Ayumi Hamasaki

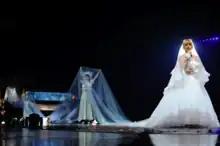

Hamasaki's next two releases, "Days/Green" and "Rule/Sparkle", continued her streak of number-one singles. The subsequent studio album, "Next Level", was released on March 25, 2009. "Next Level" reached the top of the Oricon charts, making Hamasaki the only artist to have a number-one album every year for eleven years in a row since her debut. On August 12, 2009, Hamasaki released "Sunrise/Sunset (Love Is All)". "Sunrise (Love Is All)" was used as the theme song for the Japanese television drama "Dandy Daddy?". Hamasaki's third single of the year, "You Were.../Ballad", was used for Tinker Bell and the Lost Treasure in Japan.